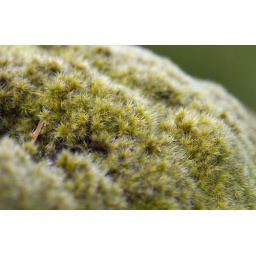
Moss cushion on igneous rocks of a roadside wall near Gladhouse Reservoir, Midlothian, Scotland.